Kate Turner House

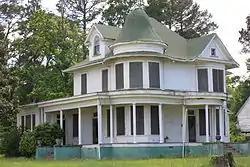

The Kate Turner House is a historic house at 709 West Main Street in Magnolia, Arkansas.